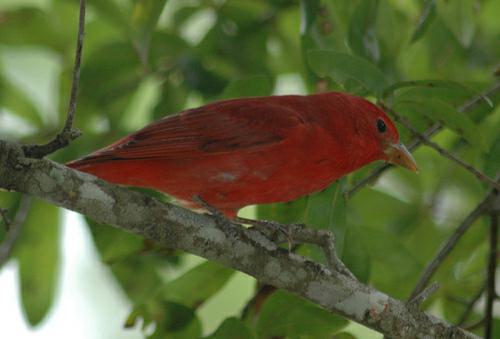
A photo of a summer tanager